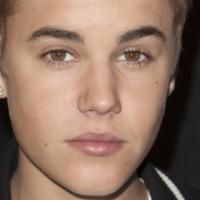
Age group: age 21-30